Operation München

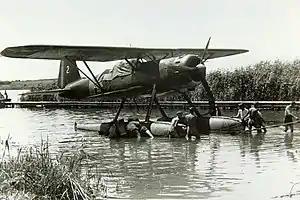
Romanian Heinkel He 114 floatplane during Operation München

The offensive started on 2 July, with Romanian forces striking north. On 5 July, Cernăuți, the capital of Northern Bukovina, was seized by the 3rd and 23rd Vânători de Munte Battalions. On 16 July, Chișinău, the Bessarabian capital, was seized after heavy fighting by Romanian forces spearheaded by the 1st Romanian Armored Division (Divizia 1 Blindată), equipped mainly with 126 R-2 light tanks. By 26 July, the entire region was under Romanian-German control. On 17 August, Bessarabia and Northern Bukovina were formally re-integrated into the Romanian state.